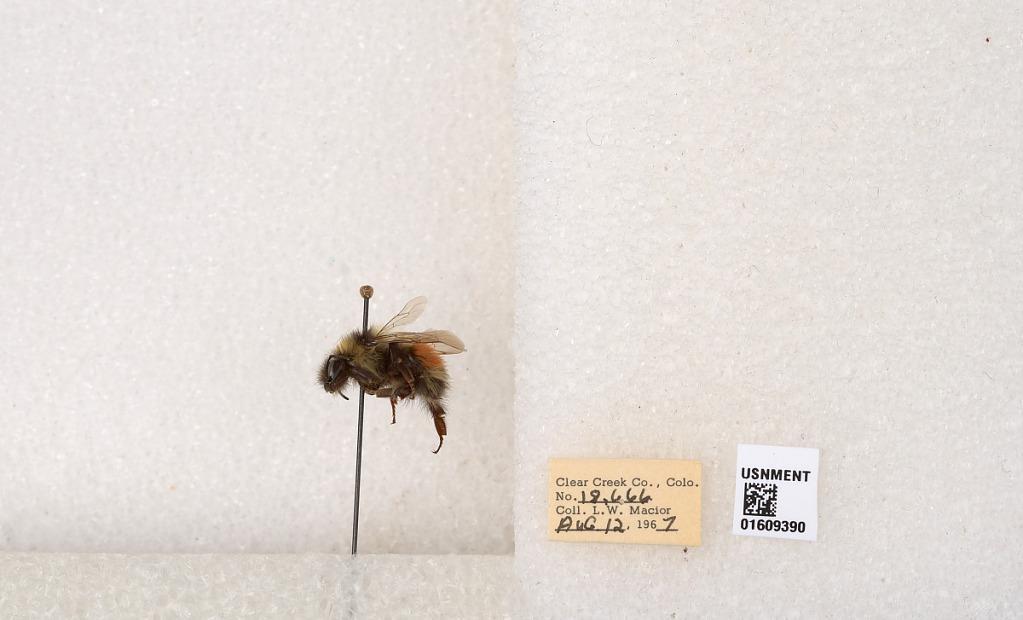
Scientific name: Bombus (Pyrobombus) sylvicola Kirby
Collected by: L. Macior
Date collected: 1967-8-12
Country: United States
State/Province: Colorado
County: Clear Creek
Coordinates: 39.6856, -105.645